Si Jenks

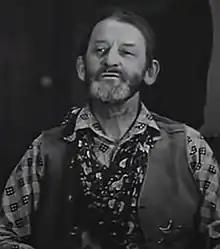
Jenks in "The Rider of the Law" (1935)

Si Jenks (born Howard Hansell Jenkins; September 23, 1876 – January 6, 1970) was an American actor. He was involved in 224 films in a career spanning nearly two decades in vaudeville and films. His best known appearances include "The Village Blacksmith", "The Rider of the Law", "Oregon Trail", "The Cowboy Star", "Zorro's Black Whip" and "The Great Train Robbery".